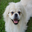
Label: dog